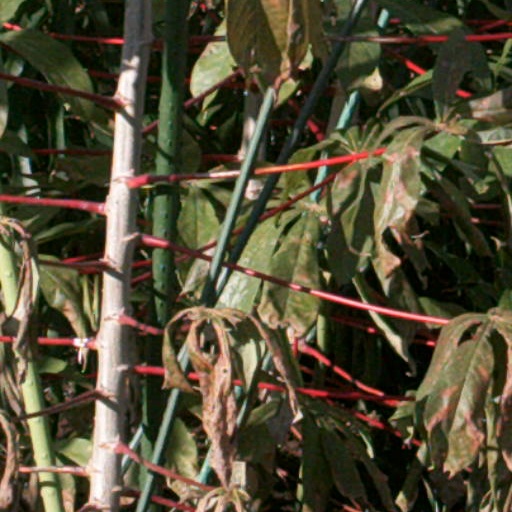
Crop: cassava